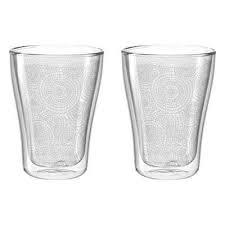
Waste category: glass